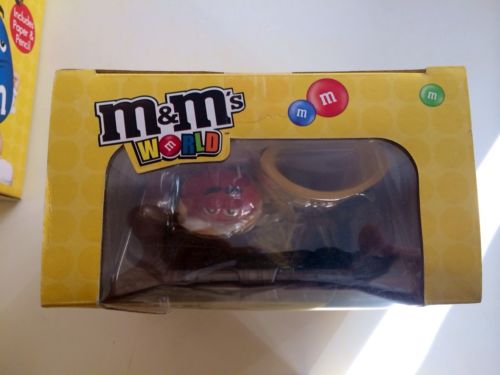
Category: stapler